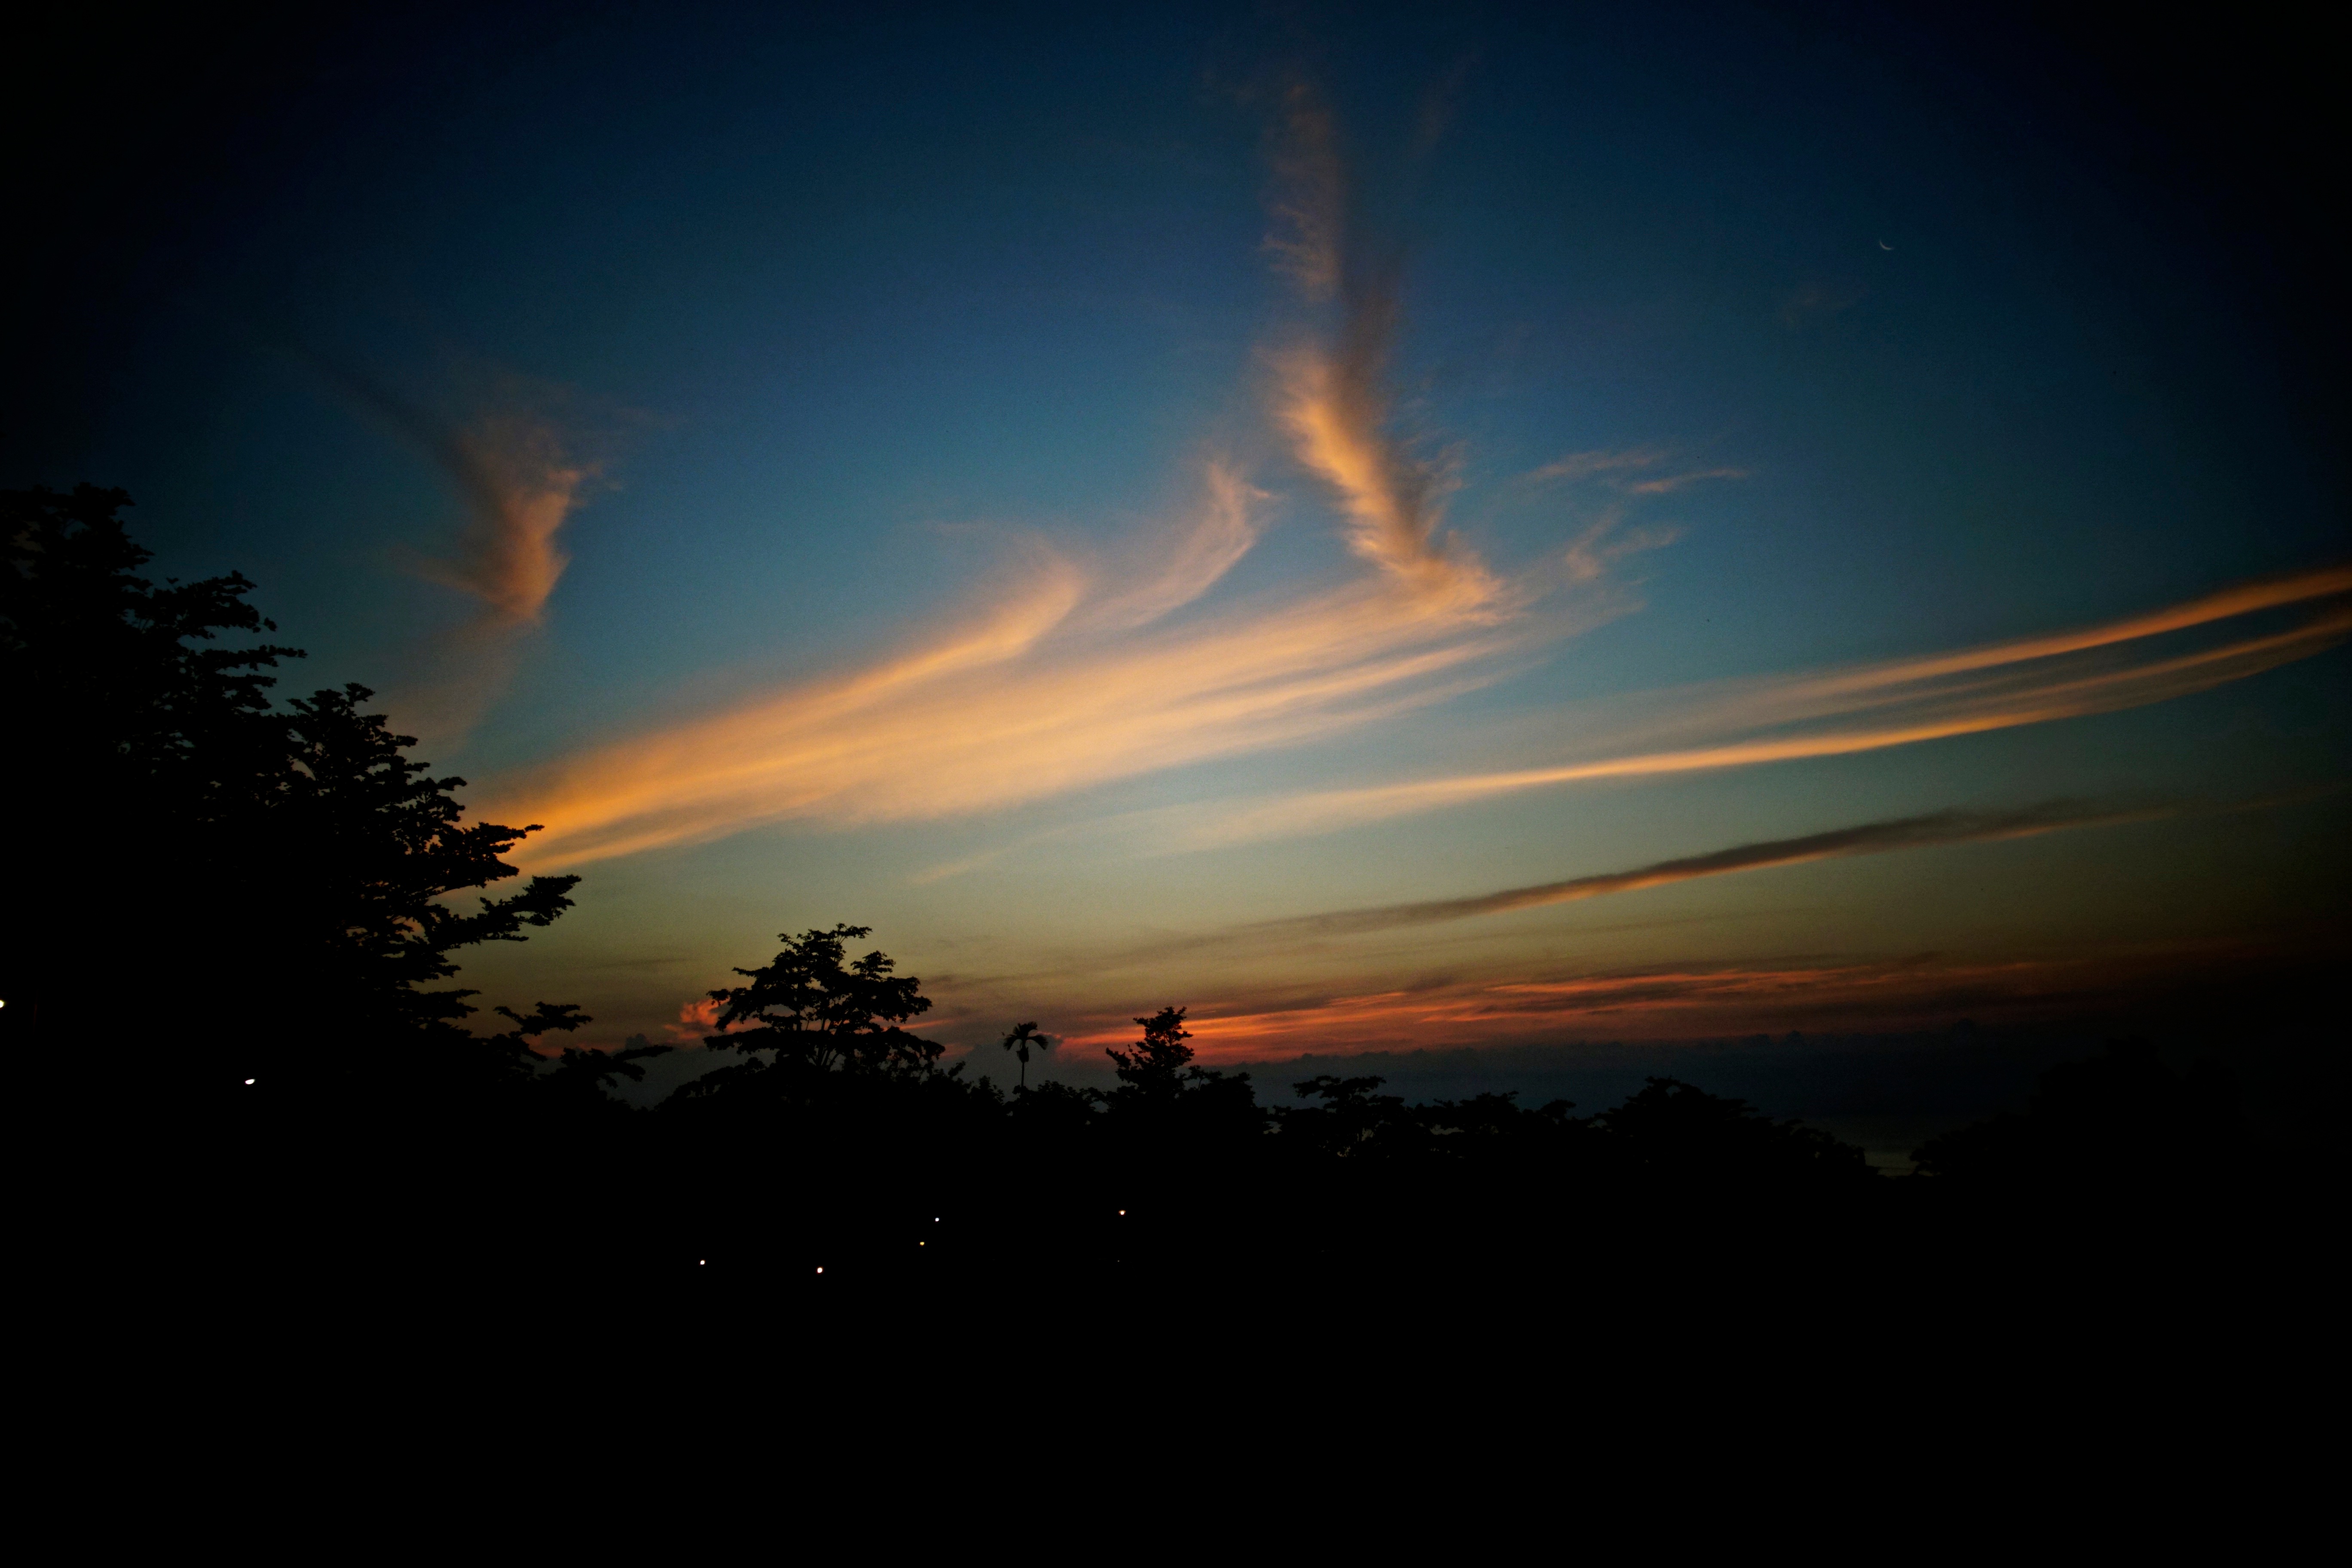
horizon, light, cloud, sky, sun, sunrise, sunset, sunlight, morning, dawn, atmosphere, dusk, evening, darkness, afterglow, red sky at morning